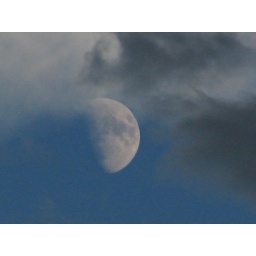
Last glimpse of the moon before the clouds took over the blue sky